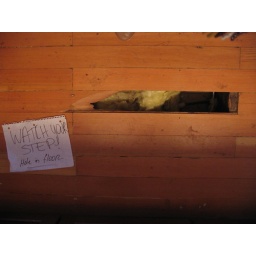
House 3b: Hole in kitchen floor